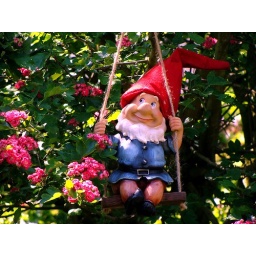
Here is a gnome, sitting in a tree in our garden.